2004 Masters (snooker)

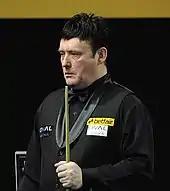
Jimmy White "(pictured in 2013)" defeated six-time Masters champion Stephen Hendry for the first time out of seven attempts at the Wembley Conference Centre

Jimmy White defeated six-time Masters champion Stephen Hendry 6–4, in a match disrupted by noise from an over-enthusiastic partisan crowd that referee Colin Brinded had attempted to control. White won the first frame with a 54 break, but a fluke on a red ball in the second gave Hendry the impetus to win the next two frames with breaks of 97 and 75. White took the fourth frame to equalise the scoreline, until Hendry made his 632nd career century break (102) to win the fifth. White then made a clearance of 40, after Hendry missed a shot on the pink ball to a middle pocket in frame six, and White took the lead. A 36 clearance and a 51 break won him the match, his first against Hendry at the Wembley Conference Centre in seven attempts. After the match, White apologised to Hendry for the crowd's disrespectful behaviour; a female spectator had been ejected and escorted out of the arena by security after she ignored repeated warnings over disrupting the match. White also voiced a complaint about the playing conditions, and the WPBSA conducted a meticulous investigation of the table's mechanics on 4 February, to correct any imperfections prior to the start of the quarter-finals.